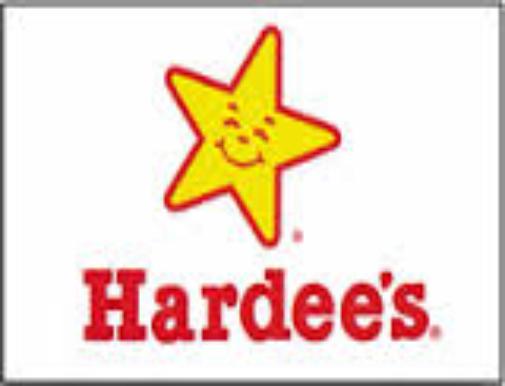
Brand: Hardee's
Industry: Food